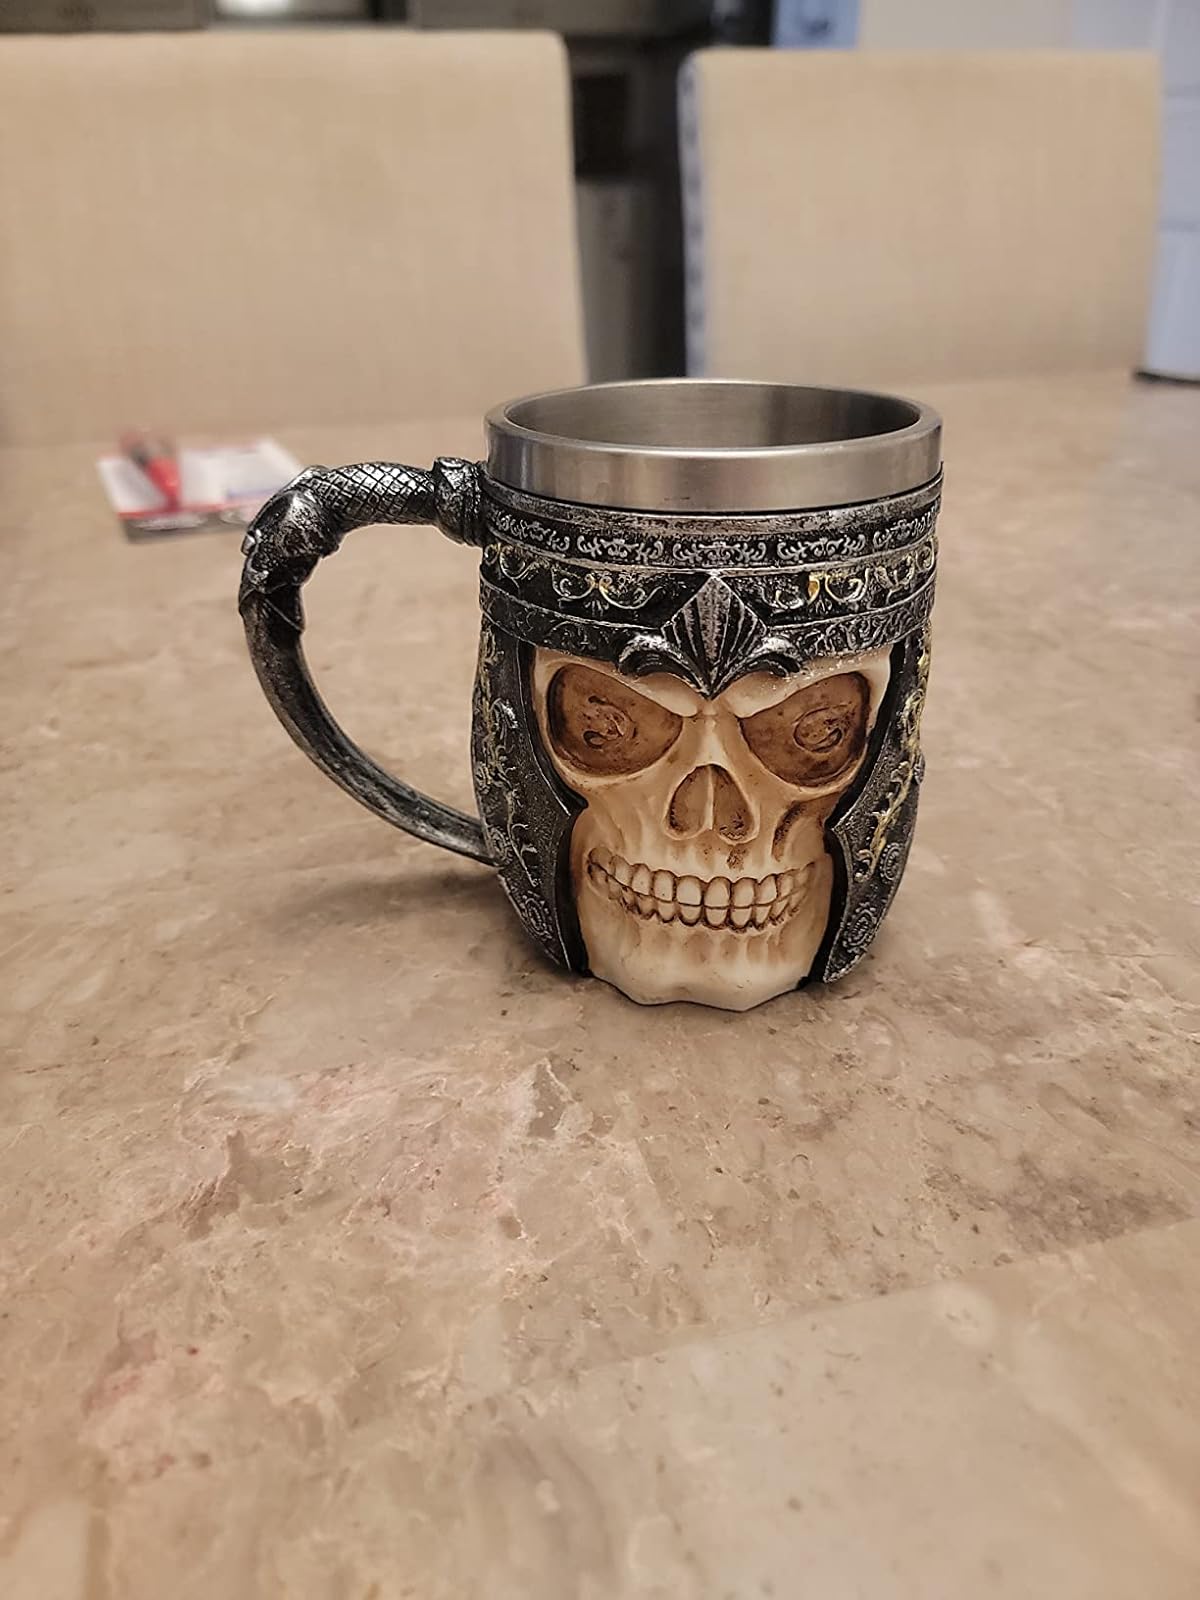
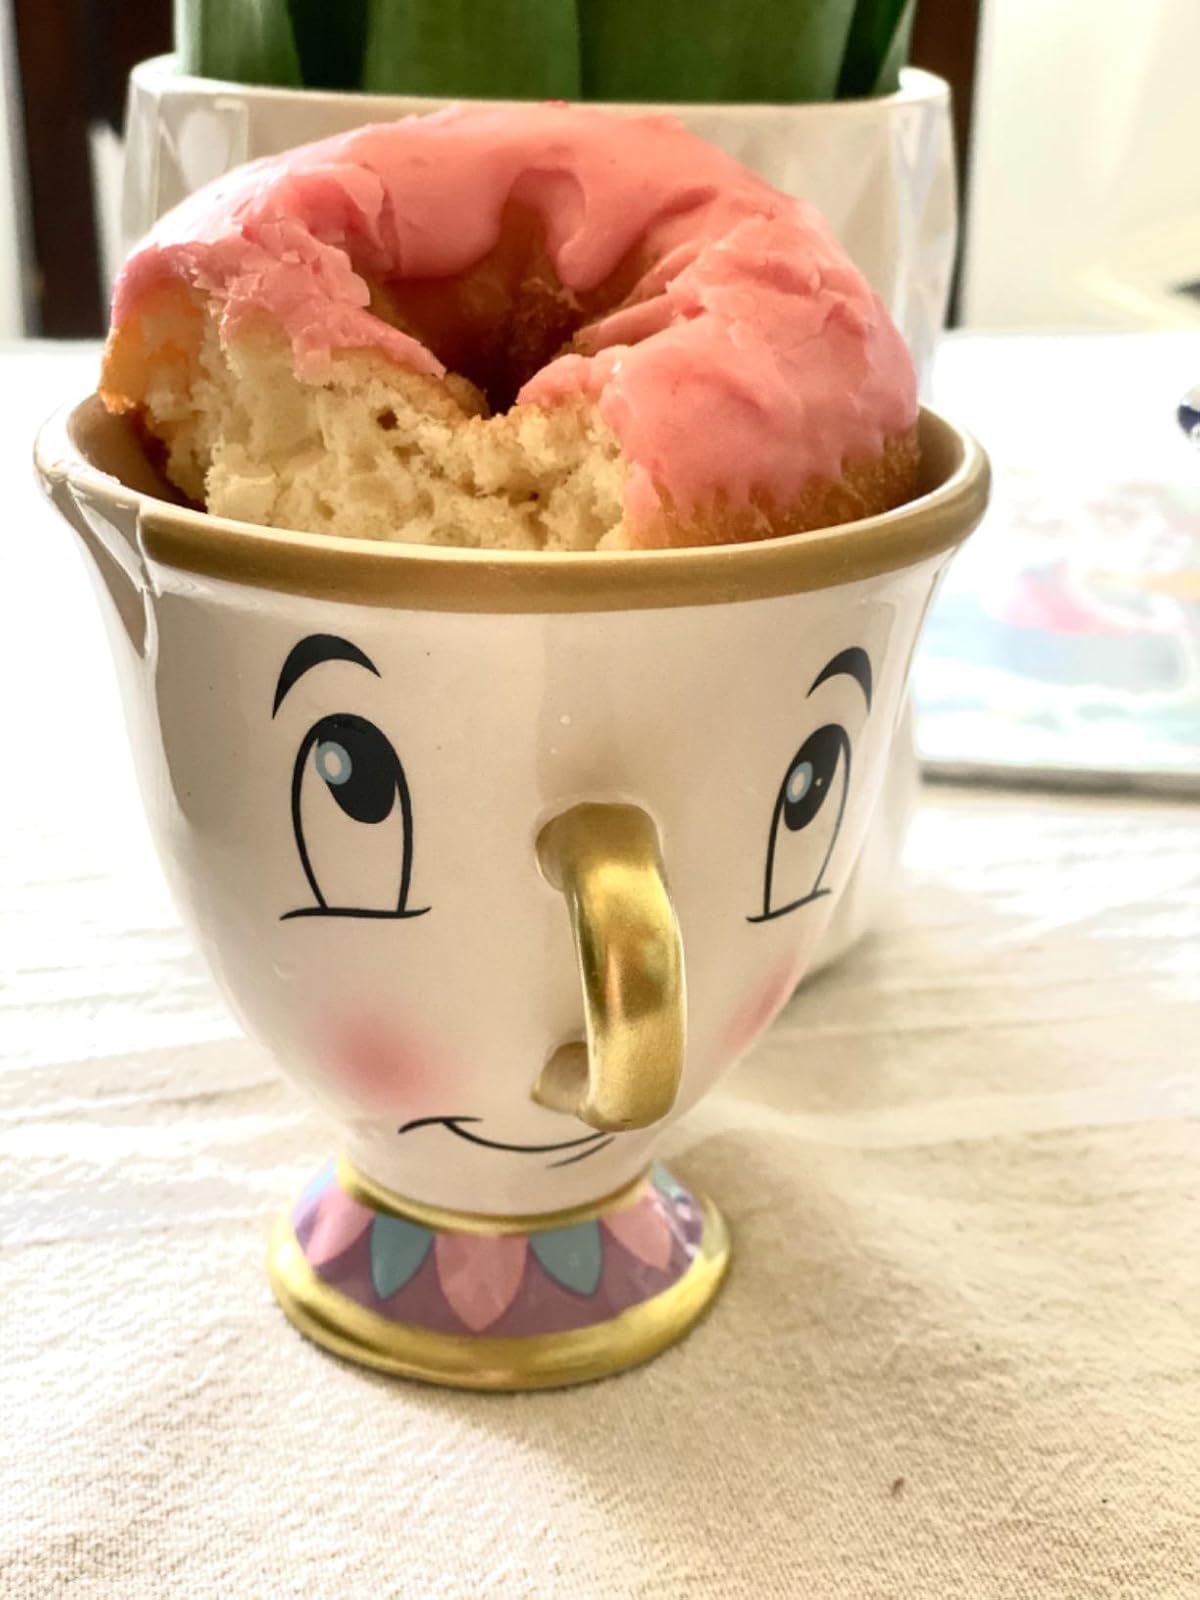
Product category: items_mug
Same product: no